Howl of a Protest campaign

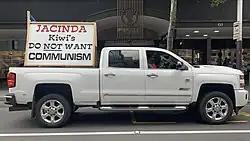
A ute on Queen Street, Auckland protesting to New Zealand prime minister Jacinda Ardern that "Kiwi's do not want communism."

The Howl of a Protest campaign were a series of peaceful protests in New Zealand which occurred on the 16 July 2021. The protests were organised by the farming advocacy group Groundswell NZ in opposition to the Government's new and proposed freshwater regulations, winter grazing rules, indigenous biodiversity regulations, and vehicle emissions feebate scheme (known by the group as the "Ute tax"). The scheme was particularly contentious among farmers, tradespersons and the agricultural sector since it proposed adding a fee up to $5,000 on motor vehicles with high tailpipe emissions in order to fund electric vehicle subsidies.